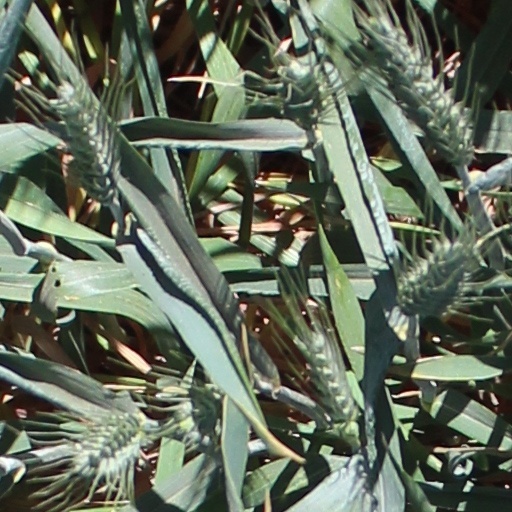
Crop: wheat